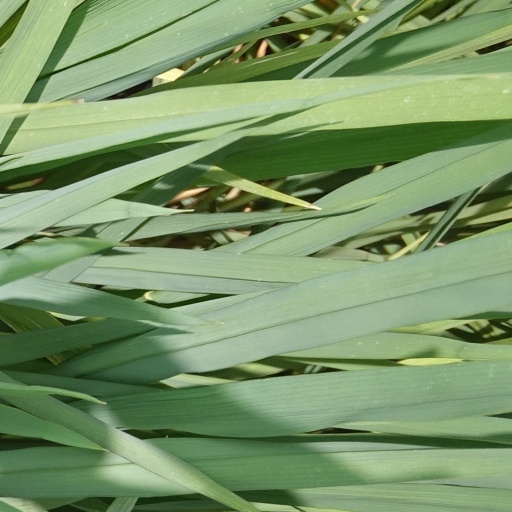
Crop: rice